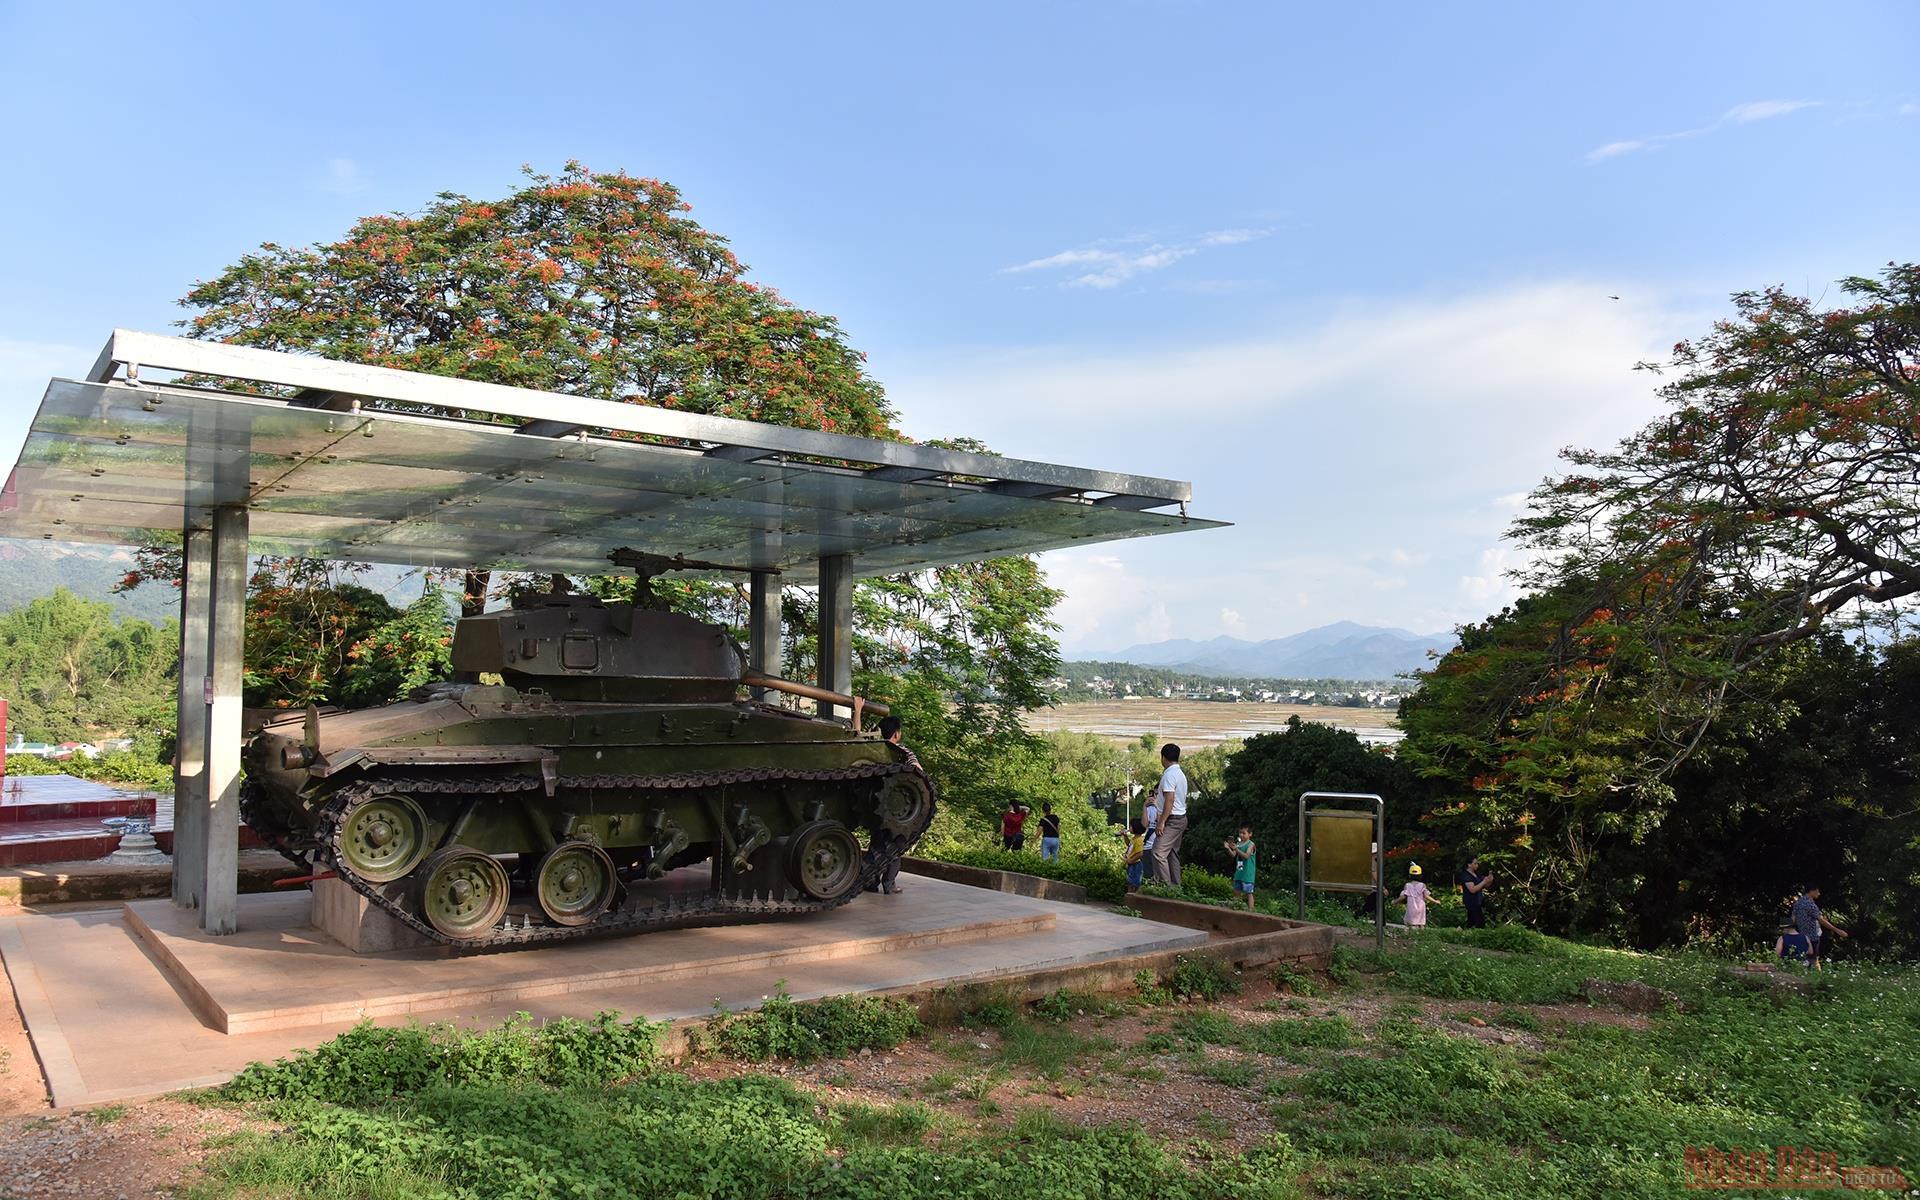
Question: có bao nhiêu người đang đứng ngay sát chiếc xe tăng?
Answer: một người